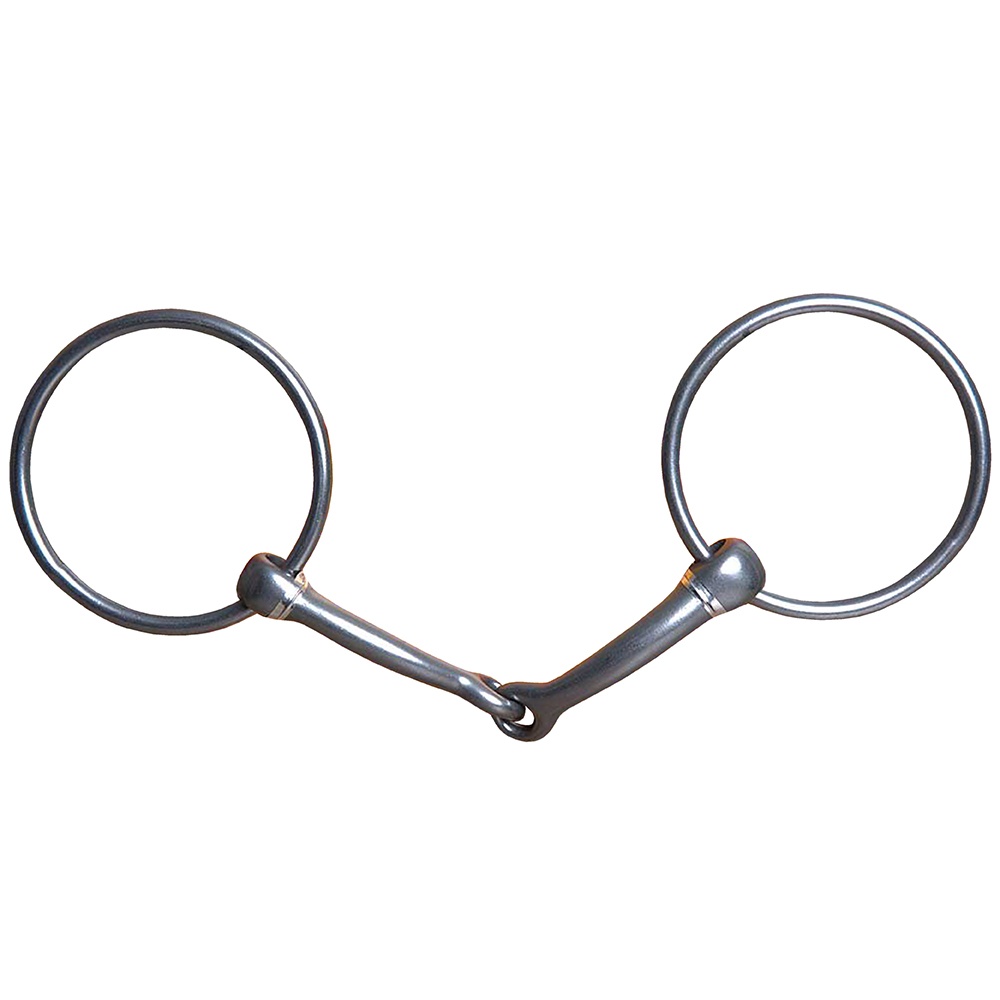
5" Hilason Western Ring Snaffle Oil Horse Mouth Bit W/ 3"
Brand: Hilason
Ring: 3 Inch Mouth : 5 ✔ Features: This Horse Bit Is Made Of Quality Stainless Steel Material, Anti-Rust, Non-Toxic And Safe, Comfortable, And Durable. This Horse Snaffle Bit Is Perfect For Training And Racing. Many Riders Also Prefer Our Horse Snaffle Bit Because The Stainless Steel Horse Bit Is Comfortable. ✔ Perfect Gift: These Horse Bits Western Has Great Attention To Detail. This Snaffle Bit For Horses Is The Perfect Gift For Your Friends Who Love To Ride Horses. Perfect Birthday, Christmas, Holiday, Or Anniversary Gift For Men And Women. This Bit Horse Serves You For A Long Time. ✔ 100% Customer Satisfaction-: Our Top Priority Is Customer Satisfaction, And We Are Committed To Providing The Best Service To Satisfy All Customers. We Have Implemented A Strong Return And Refund Policy To Ensure You Can Place Your Order With Confidence And Satisfaction. If You Have Received Wrong Or Damaged Items, Please Notify Us So We Can Resolve The Issue. Horse Bit: These Horse Bits Are A Shaped Mouthpiece To Relieve Tongue Pressure On Horses That Have Large Tongues And Horses That Have Evasion To Tongue Pressure, Relieving The Pressure Can Result In Softening In The Mouth And A More Responsive Horse In Terms Of Listening. A Great Western Horse Bit For Training, Flat Work, Hacking, Jumping, Faster Work, And A Great All-Around Bit. The HILASON Horse Bit Is Ideal Because The Pressure Is Evenly Distributed On The Nose, Bars, Corners Of The Mouth, Curb, And Poll. These Horse Bits Will Become One Of Your Favorite Horse Accessories! It Is Essential Horse Stuff To Have! This Horse Bit Mouthpiece Is Comfortable As It Lies Across The Tongue. The Smooth Bars Offer A Softer Feel. Short Gag Bit Provides Entertainment For A Busy Horse And Promotes Salivation. This Western Horse Bit Will Serve You For A Long Time. Product Information In These Horse Bits, The Material Used Is Solid Stainless Steel. Features Excellent Control Ability, Suitable For Horse Racing Training And Daily Outdoor Riding. These Horse Bits Are Available In Silver Color. The Mouth Is 5 Inches. The Ring Is 3 Inches HILASON Satisfaction-: Our Aim Is To Offer The Best Quality Product. Many People Like Our Quality-Based Products Because We Use The Best Quality Materials And Try To Make Effective Products According To Our Customer'S Needs. Your Satisfaction Is Everything To Us. If You Have Received Incorrect Or Damaged Items, Please Let Us Know. Your Problem Will Be Solved As Soon As.
Category: Sporting Goods > Outdoor Recreation > Equestrian > Horse Tack > Bridle Bits > Bridle Snaffle Bits